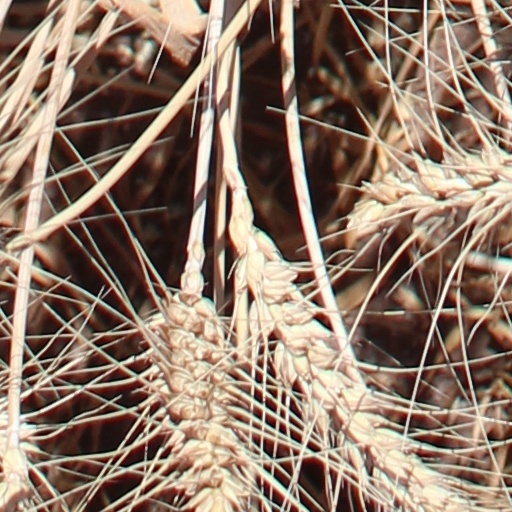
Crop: wheat